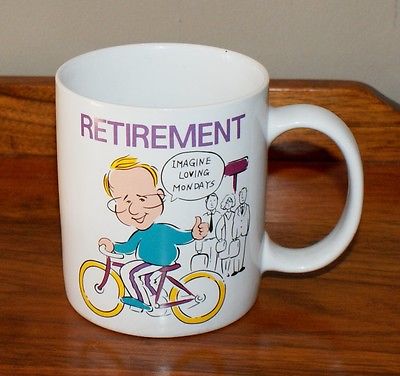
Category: mug